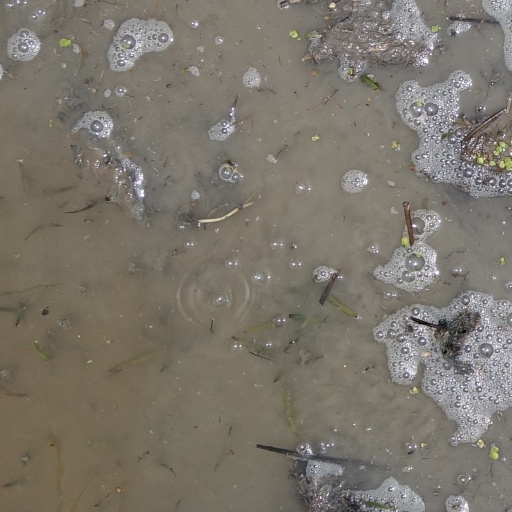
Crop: rice